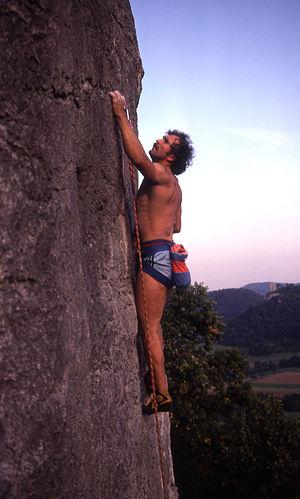
La liste de grimpeurs et d'alpinistes est la liste des personnes notables pour leurs activités d'alpinisme, d'escalade.
Kurt Albert, né le 28 janvier 1954 à Nuremberg et décédé le 28 septembre 2010 à Erlangen, était un grimpeur, alpiniste et photographe allemand.